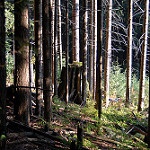
Label: forest